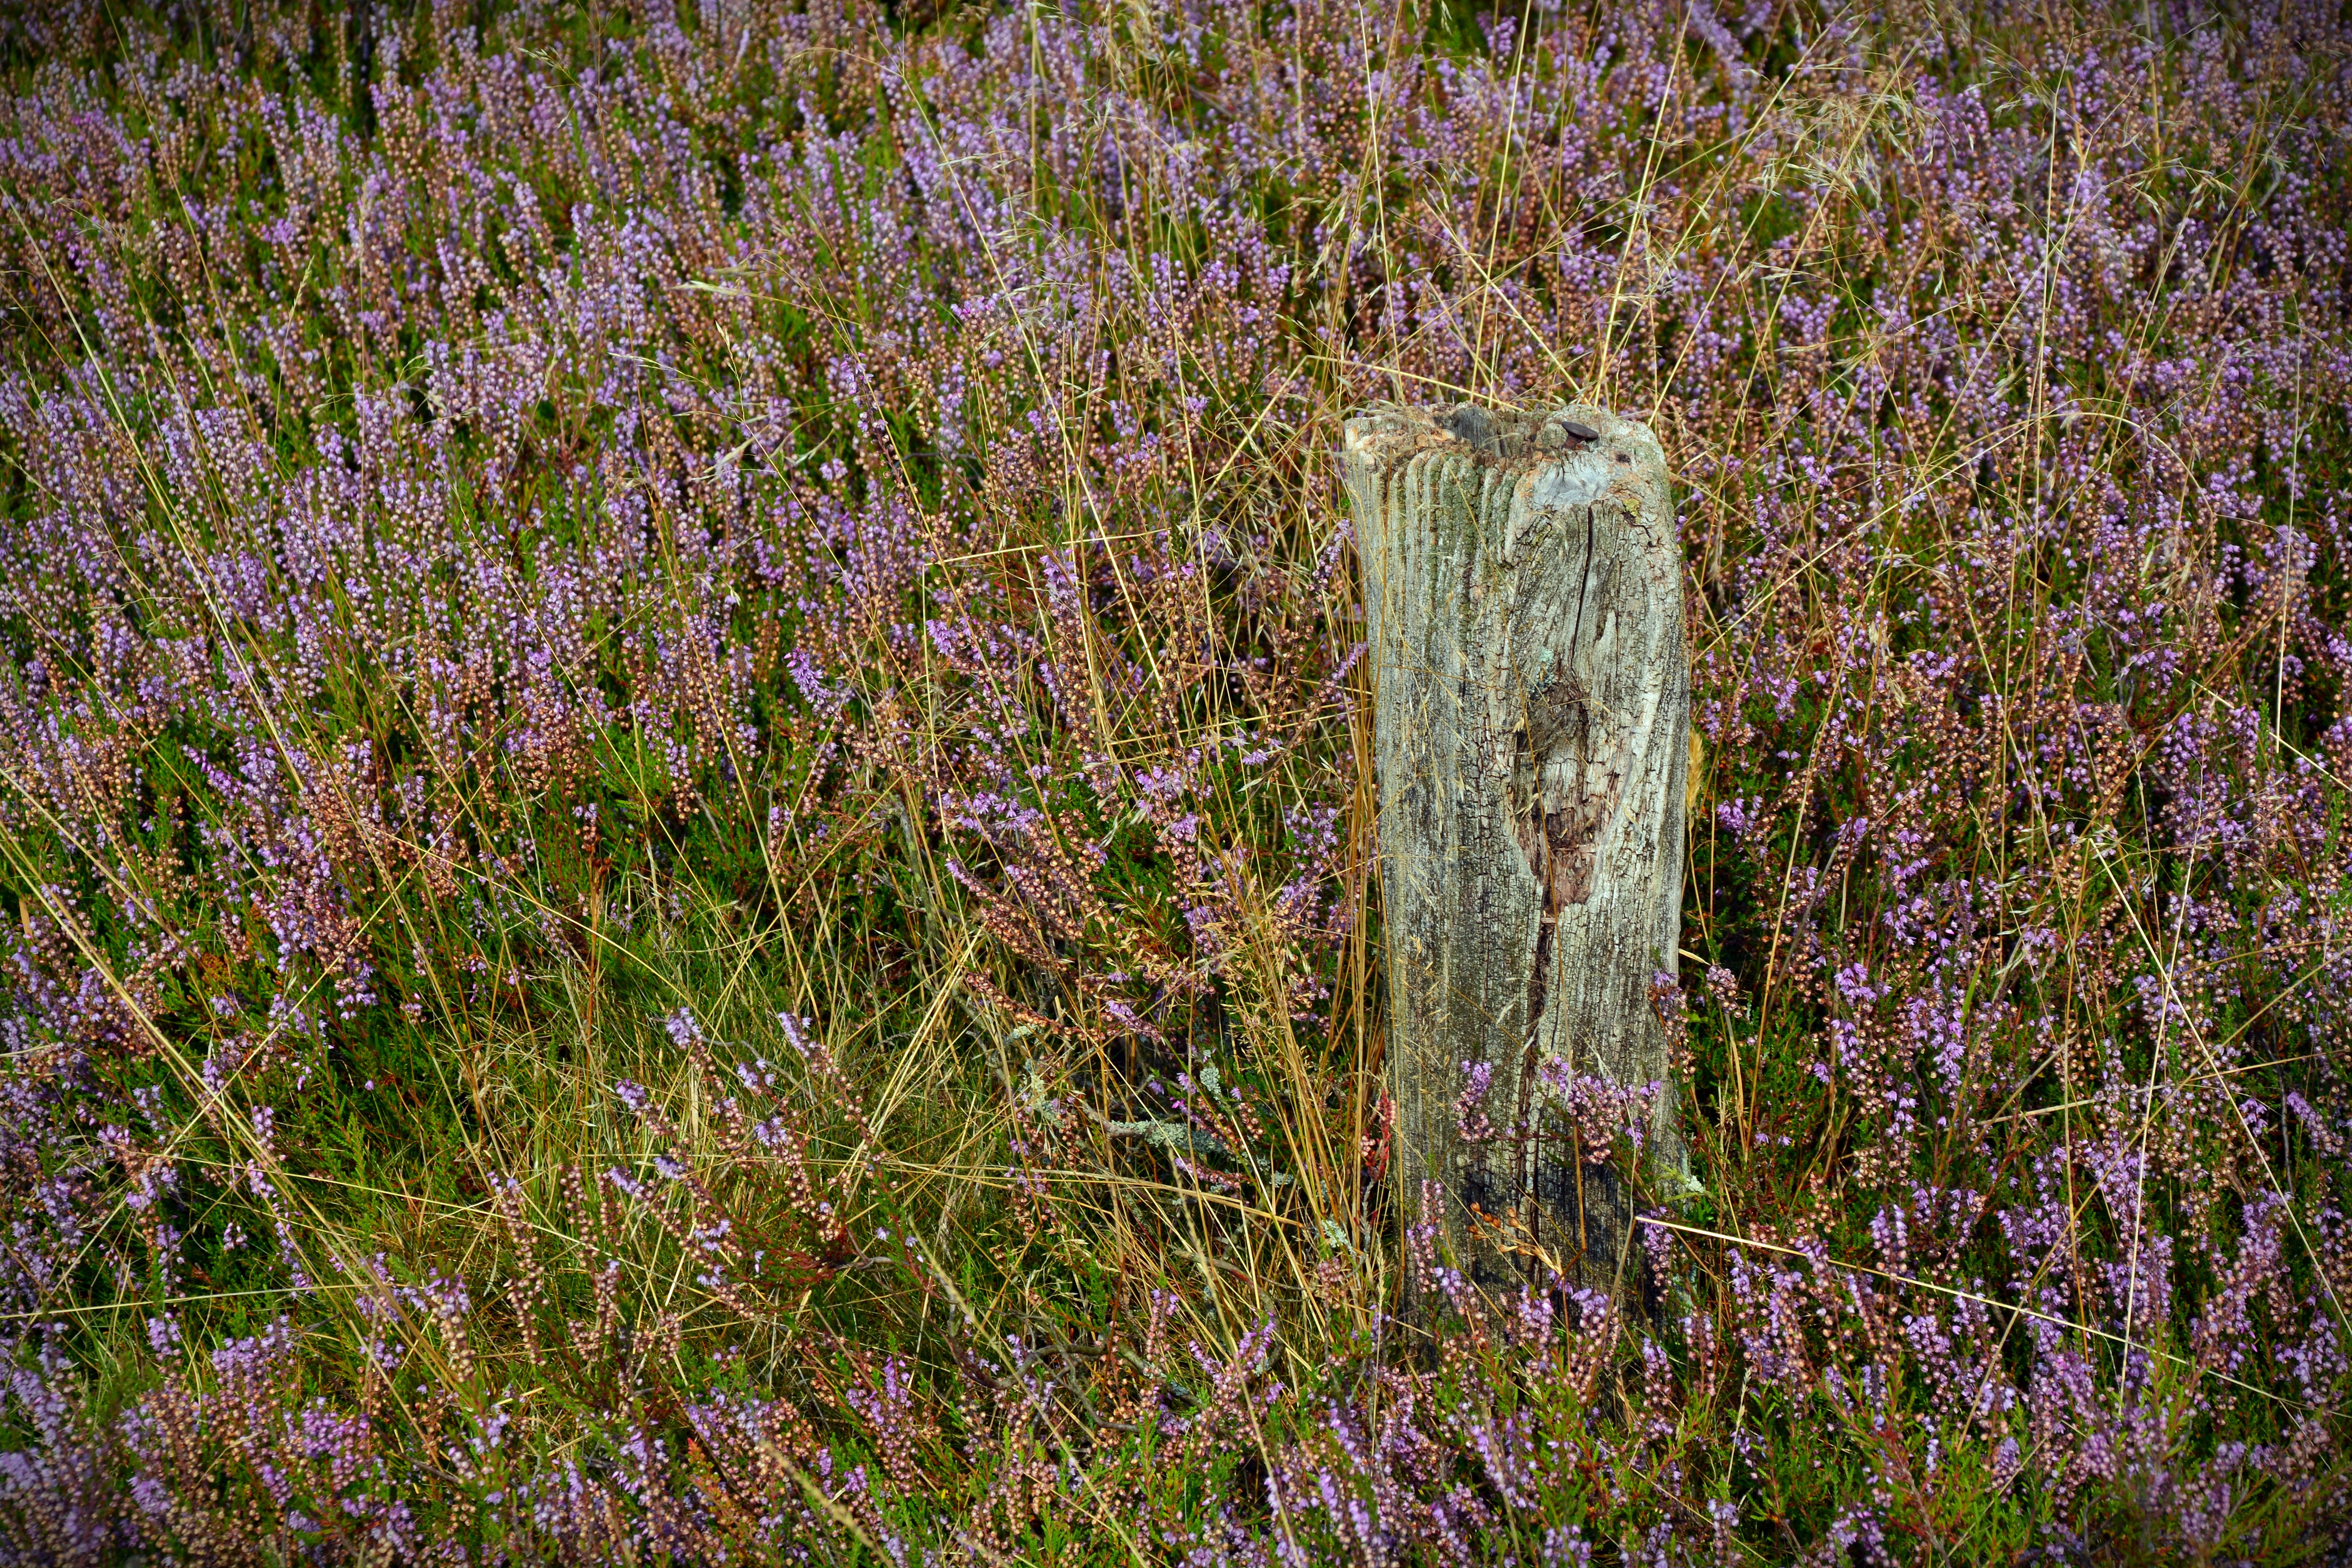
tree, nature, grass, swamp, plant, hiking, trail, bench, meadow, prairie, leaf, flower, wildlife, pile, autumn, botany, flora, lavender, wildflower, wetland, woodland, habitat, ecosystem, heather, heide, tundra, heathland, nature reserve, flowering plant, l neburg heath, natural environment, grass family, land plant